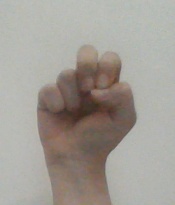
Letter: gaaf